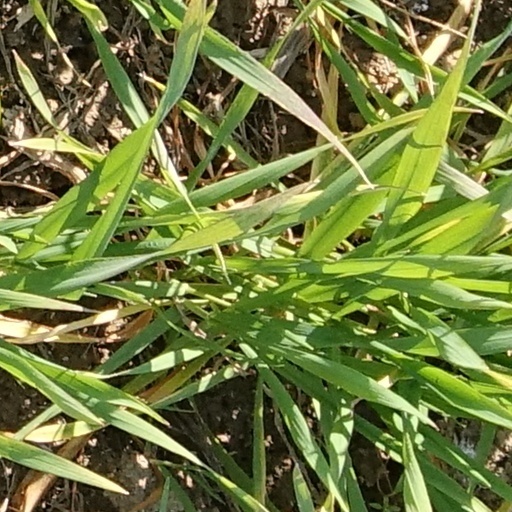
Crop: wheat